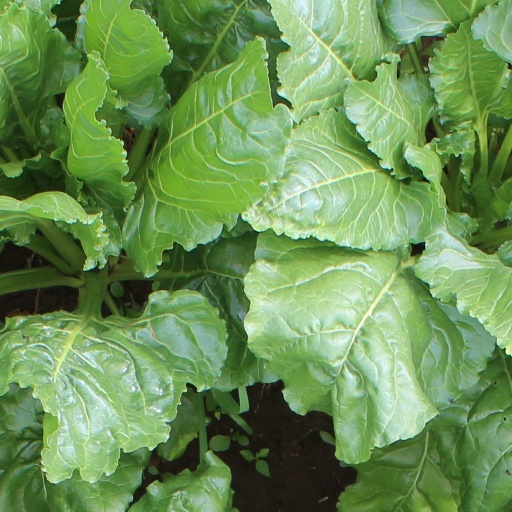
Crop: sugar beet